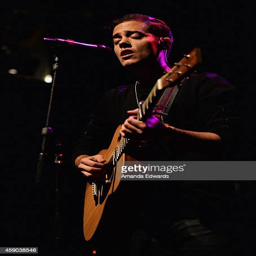
person opens for music video director